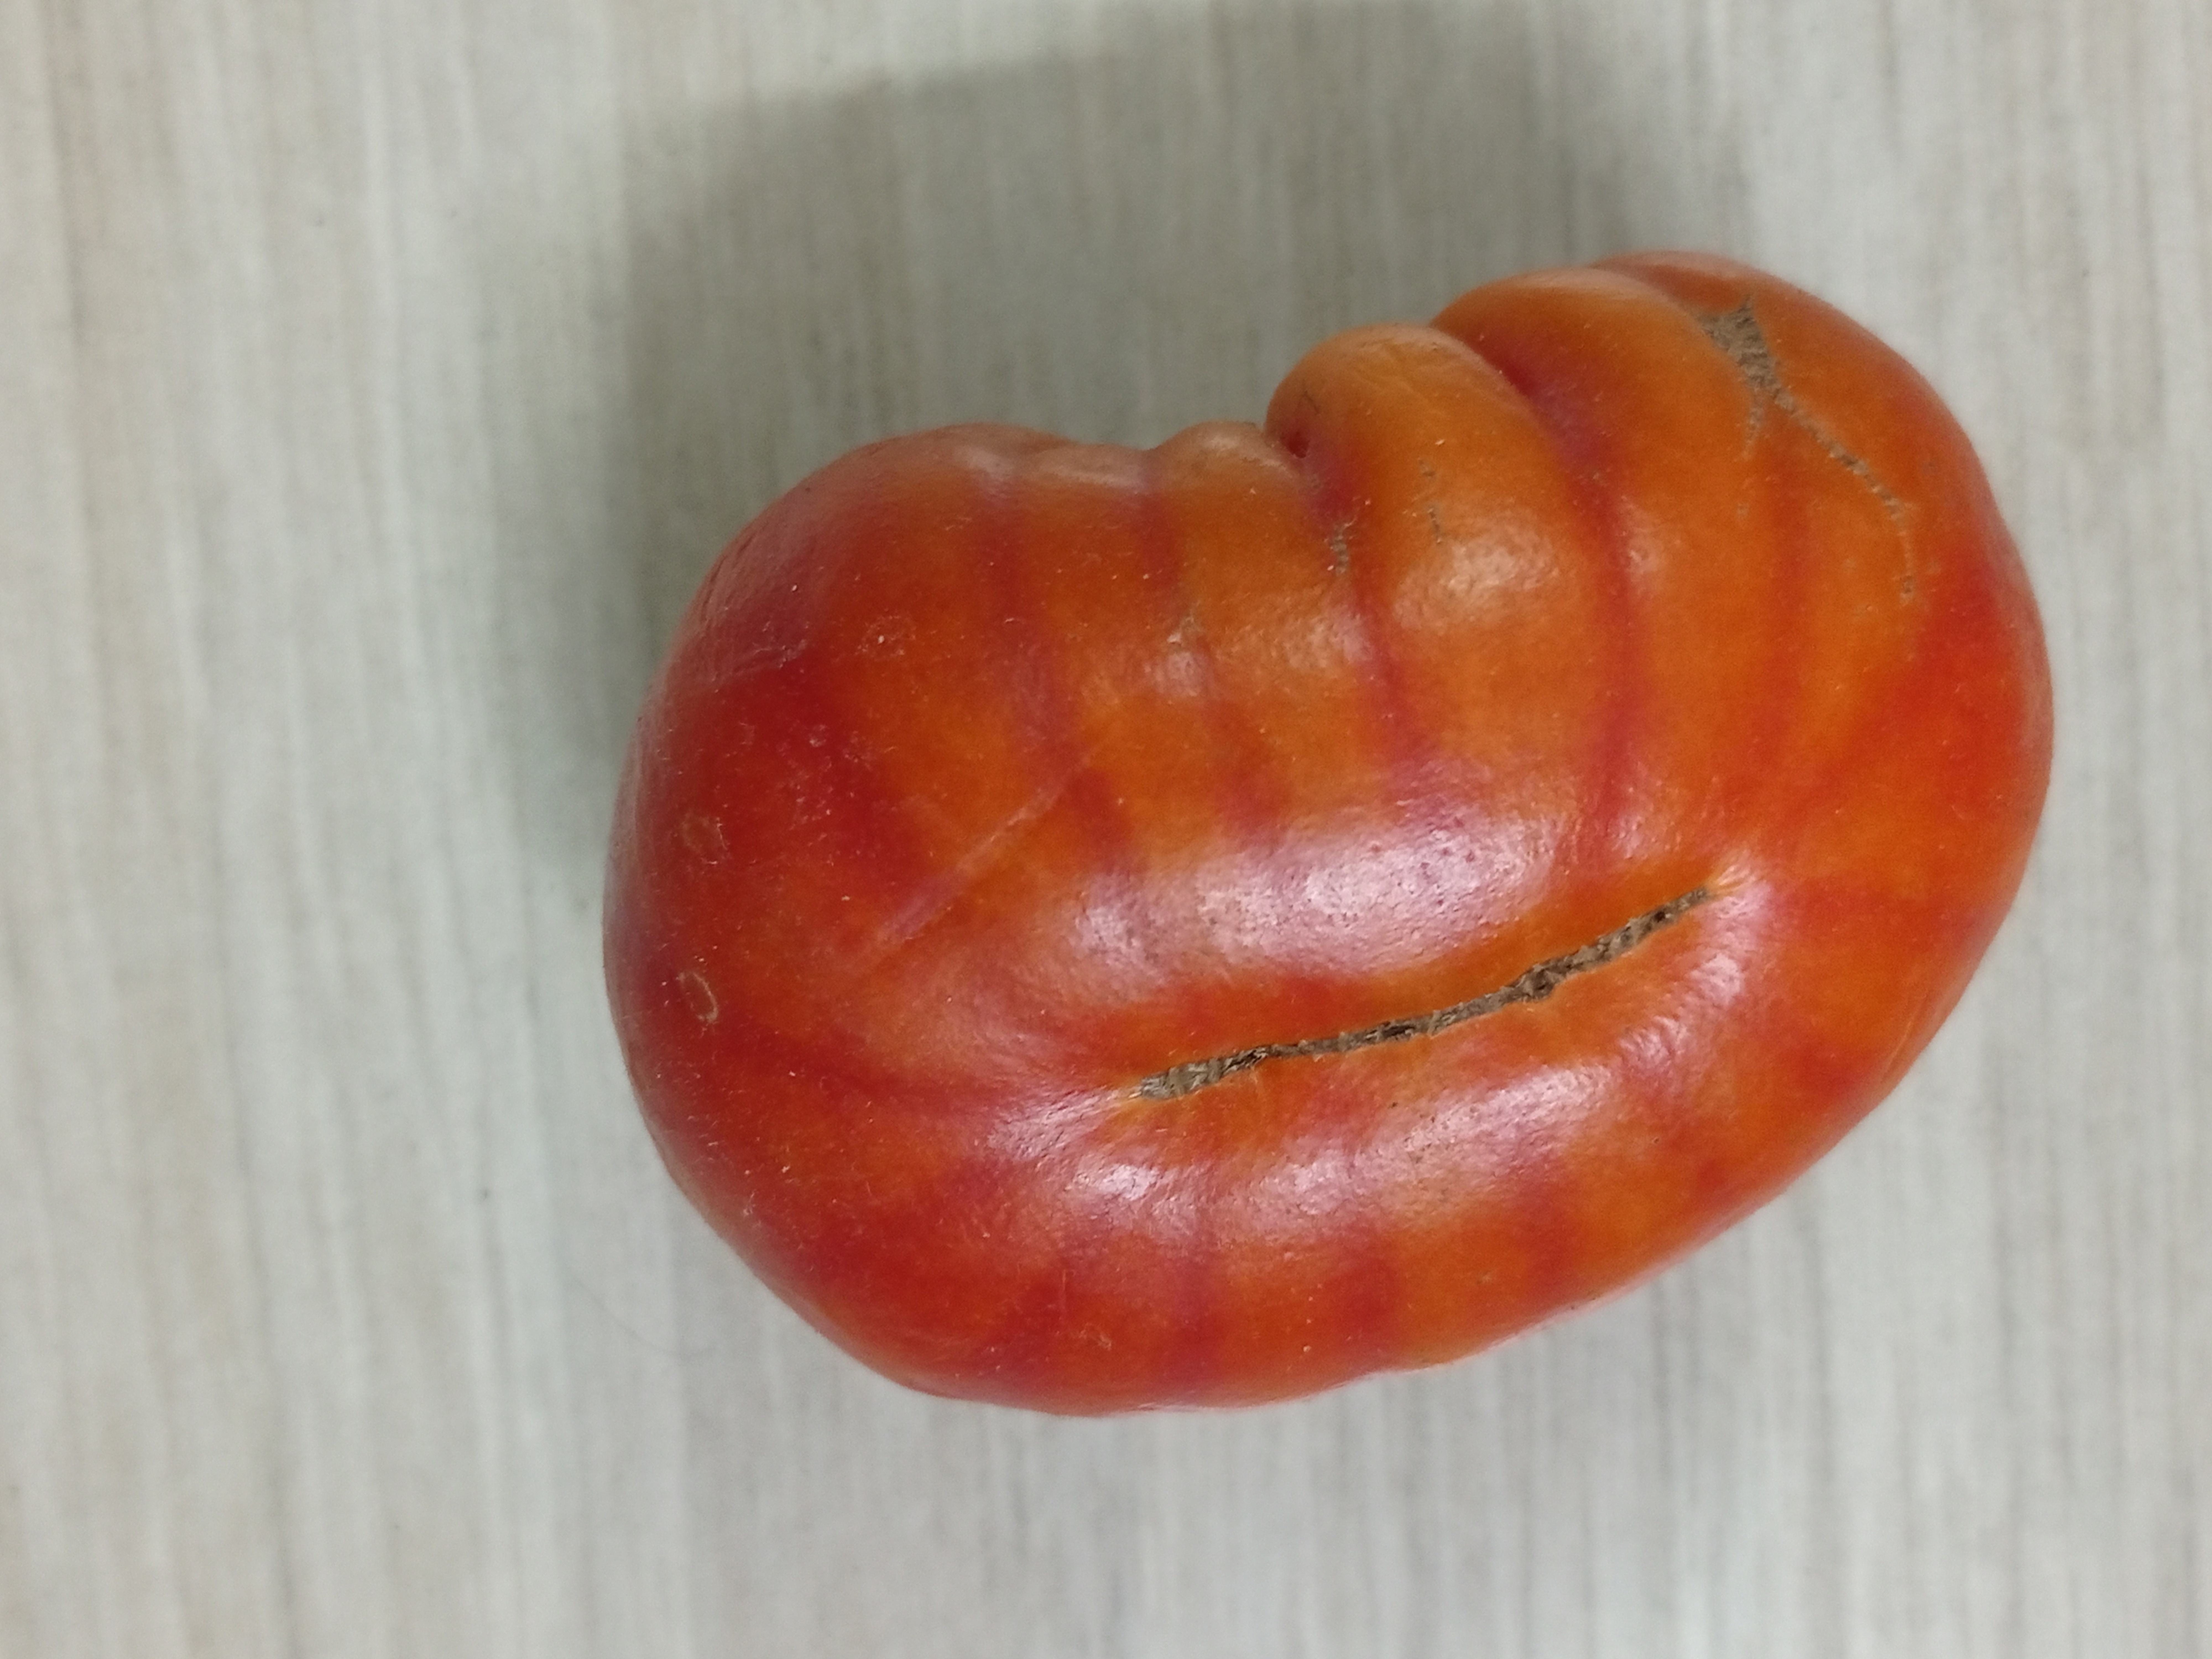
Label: Fresh